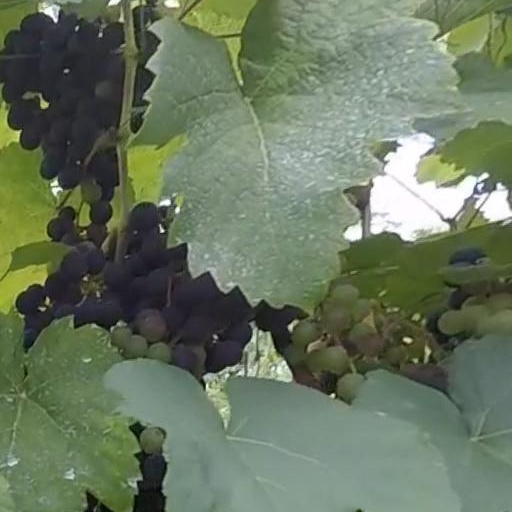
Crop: grape